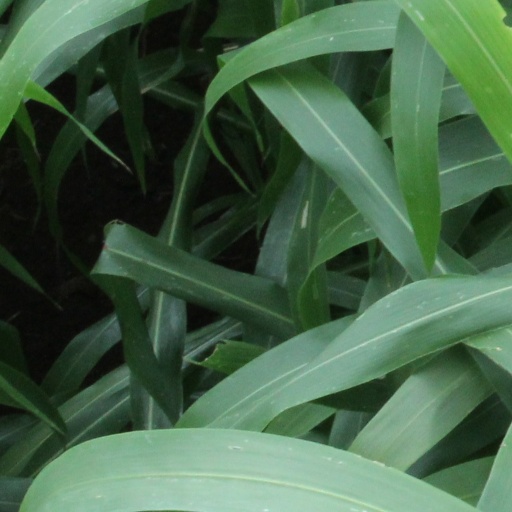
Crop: sorghum